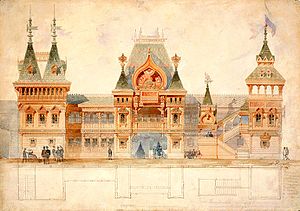
Exposition Universelle (1878)
Ivan Ropets rusisske pavilion
Exposition Universelle var den tredje oficielle verdensudstilling, der blev afholdt i Paris. Den blev afholdt fra 1. maj til 10. november 1878. Udstillingen fejrede Frankrigs succesfulde genopbygning, efter nederlaget i Den fransk-preussiske krig i 1870. Bygningerne på udstillingsområderne stod ufærdige på åbningsdagen, da den franske regering, på grund af politiske problemer, ikke havde haft meget tid til udstillingen, før 6 måneder før åbningen. Store kræfter blev lagt i arbejdet, og 1. juni, var udstillingsbygningerne endelig færdigbygget.